Ferries in Michigan

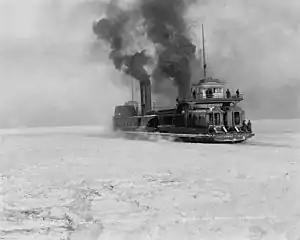
"Landsdowne" carrying passenger train cars in 1905

Ferry service ran to the island from 1898-1993 by the Bois Blanc Excursion Line (part of the Detroit, Belle Island, and Windsor Ferry Company)